Manowar

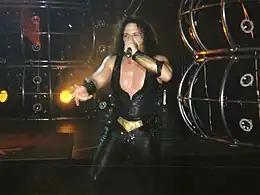
Frontman Eric Adams in 2002

By 1983, the band left Liberty Records and struck a deal with Megaforce Records in the US and Music for Nations in Europe—signing the contract in their own blood, to make a stance against the music industry they felt slighted by. The signing was a cover story in the 1983 July–August issue No. 47 of "Kerrang!".